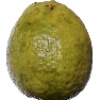
Label: guava